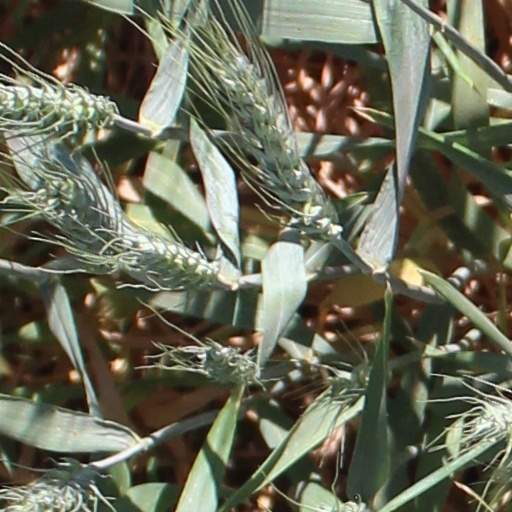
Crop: wheat